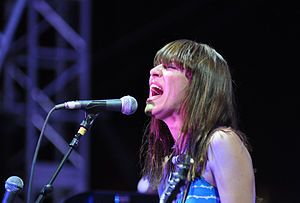
Feist
Feist til en koncert ved Coachella, 2012
Leslie Feist, bedre kendt som Feist, er en canadisk sanger og sangskriver, hvis debutalbum Monarch udkom i 1999.